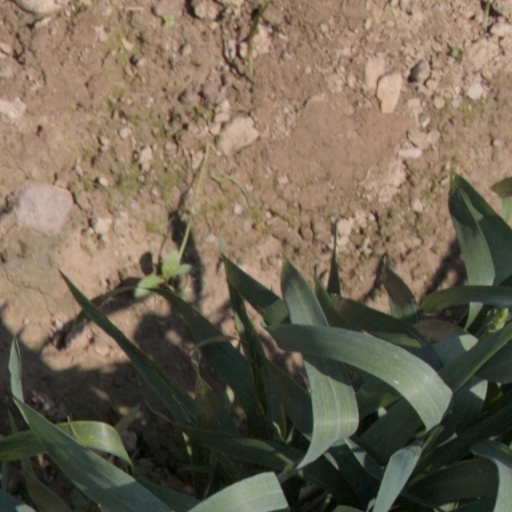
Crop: wheat